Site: brandenburg
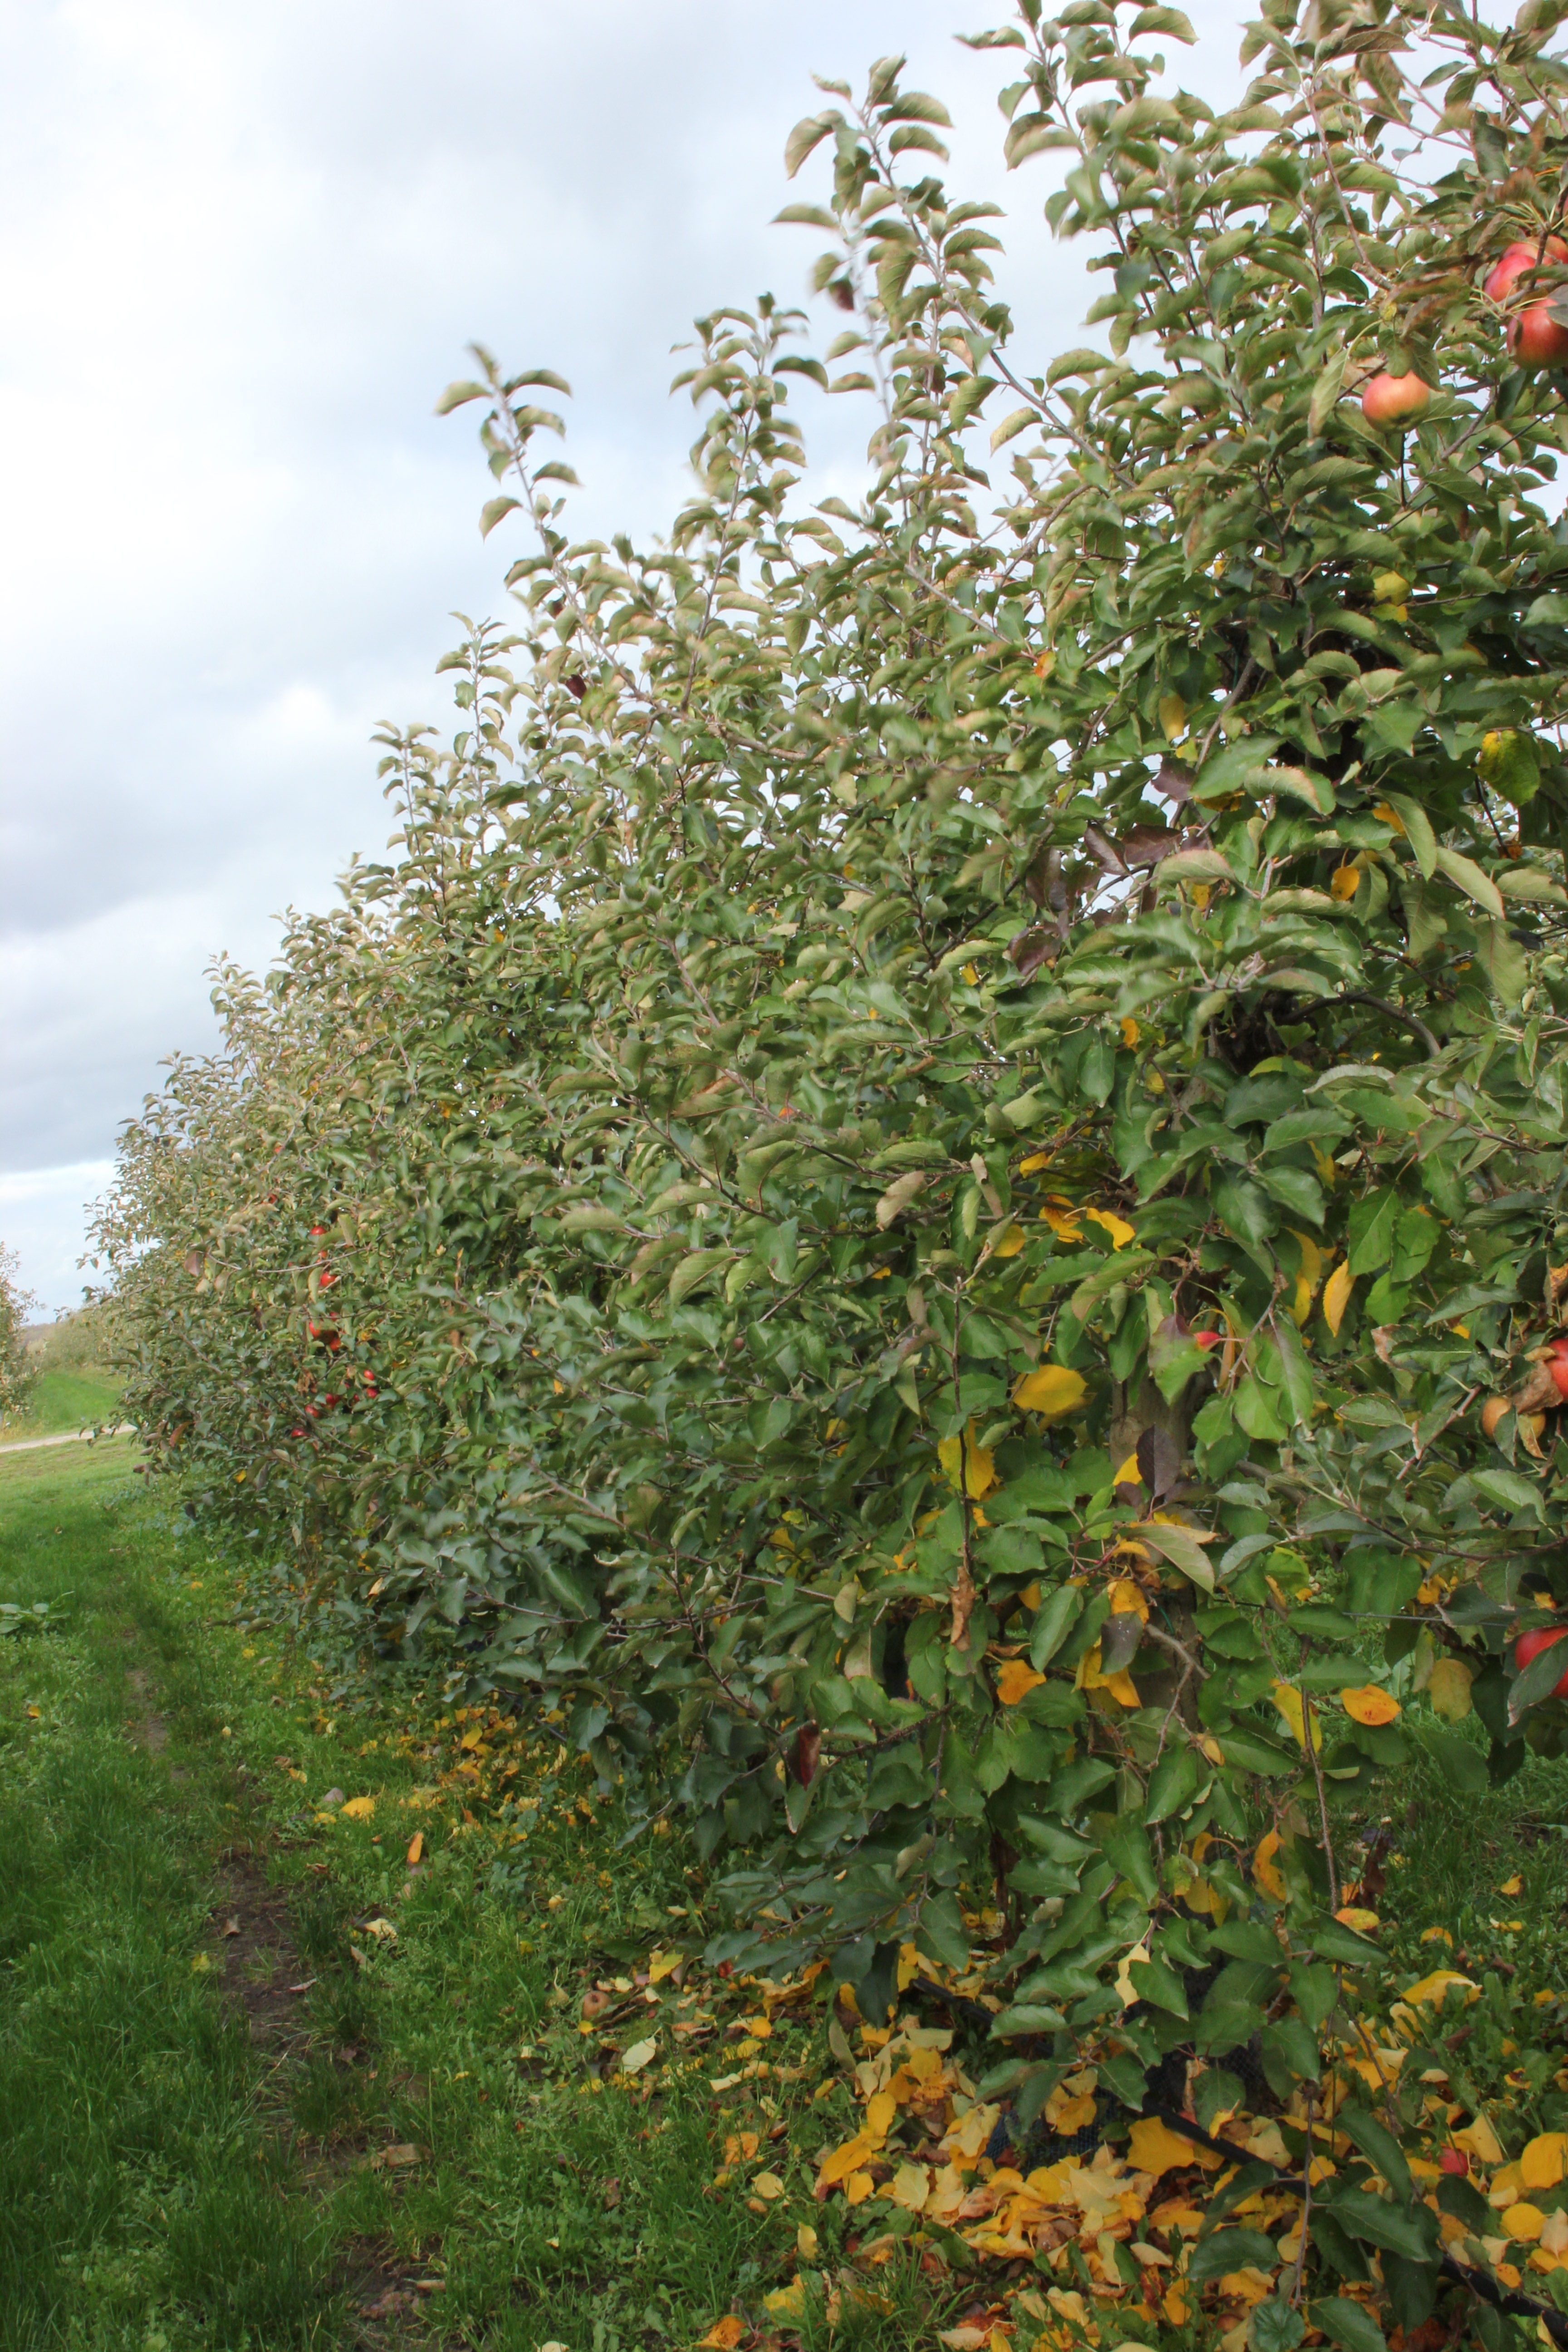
Growth stage (BBCH 91): Senescence, beginning of dormancy